Angelo Raffaele Dinardo

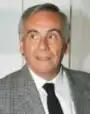
Angelo Raffaele Dinardo in 2020

Angelo Raffaele Dinardo (7 January 1932 – 26 February 2015) was an Italian politician. He served as the President of the Italian region of Basilicata from 1995 to 2000, as a member of the now defunct Italian People's Party (PPI).